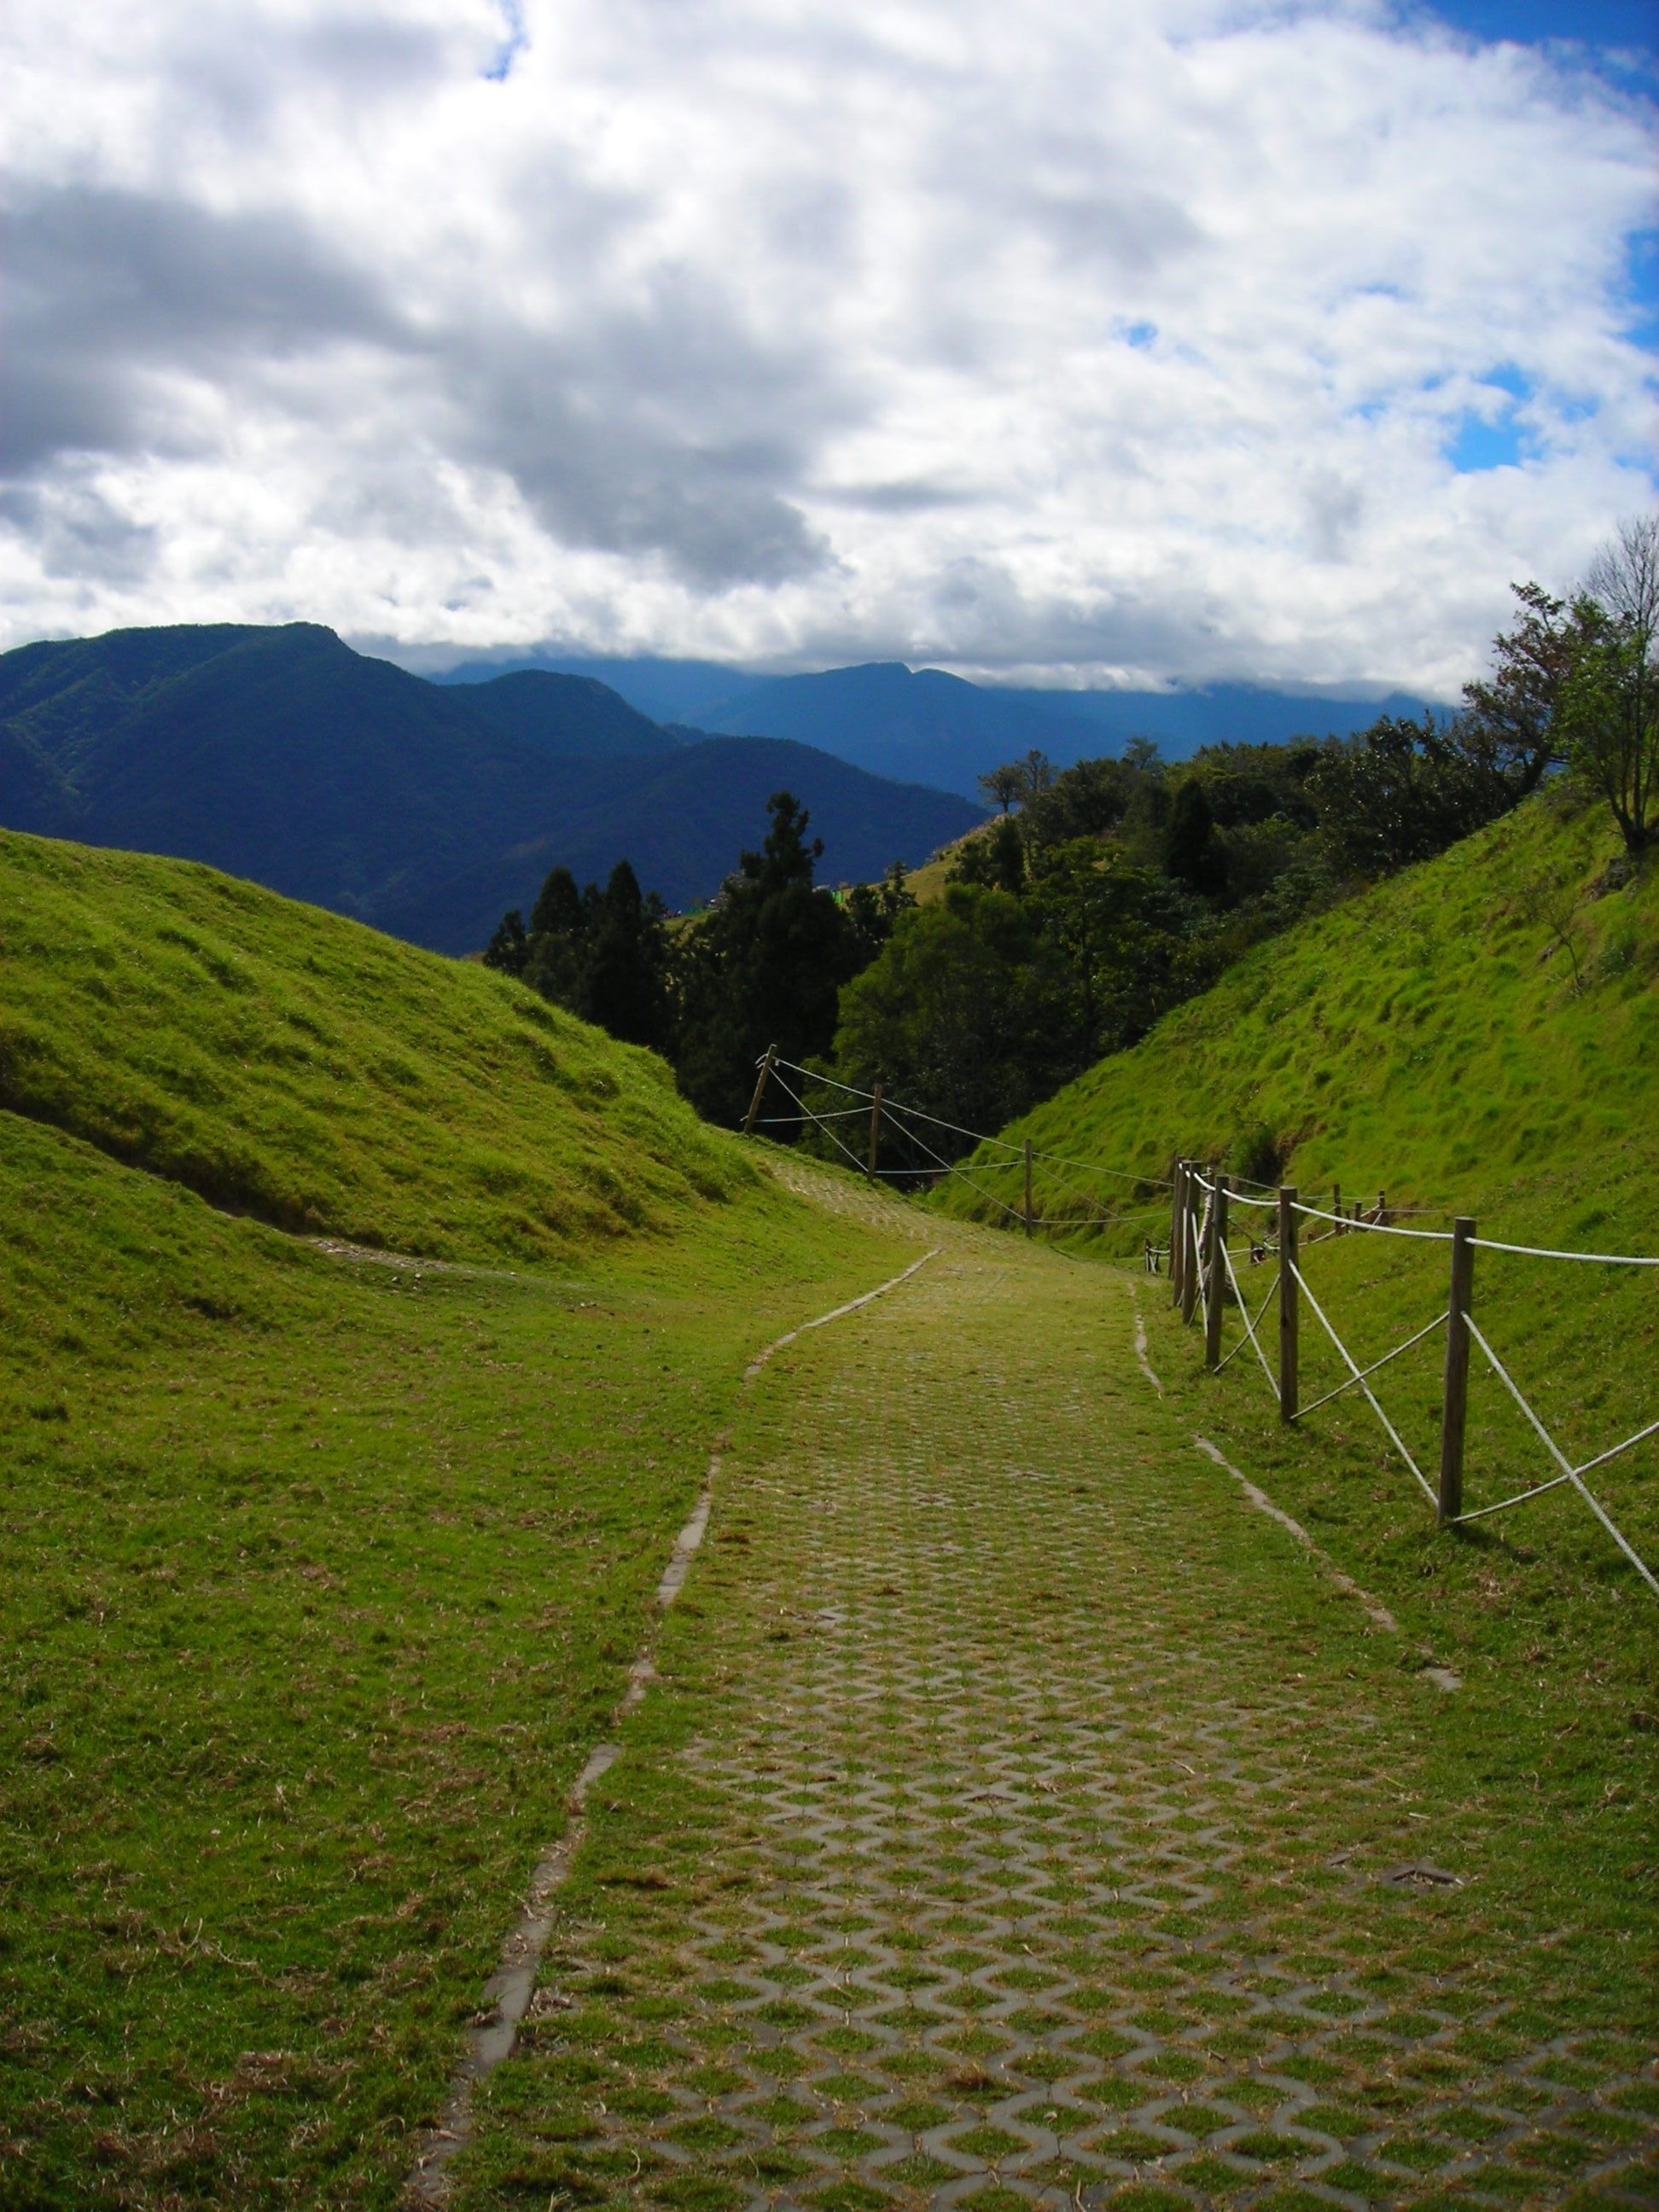
landscape, nature, grass, mountain, cloud, sky, field, meadow, hill, valley, mountain range, green, pasture, agriculture, highland, ridge, mountains, alps, grassland, plateau, fell, rural area, landform, mountain pass, baiyun, geographical feature, mountainous landforms, qingqingcaoyuan, small hill